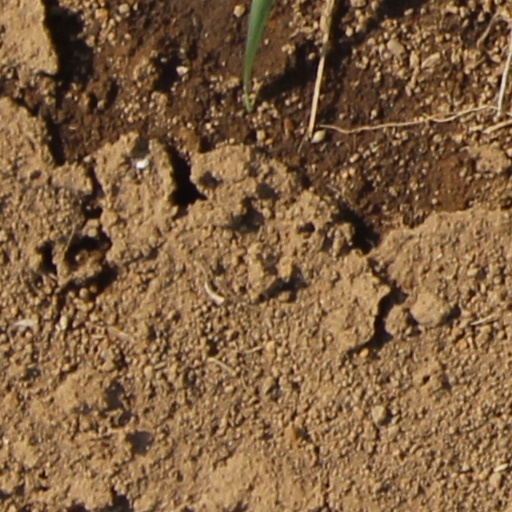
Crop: wheat